Kahn Design

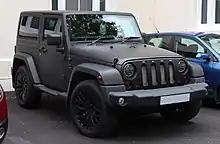
Kahn Design Jeep Wrangler Sahara

In 1996, Kahn designed the RS-R alloy wheel. The design, in which the spokes gave the appearance of continuing all the way to the rim was considered a first in the industry. Using capital derived from the initial sold-out production run of 1,000 RS-R wheels, Kahn founded A. Kahn Design in Bradford, West Yorkshire in the late 1990s.